Unicycle

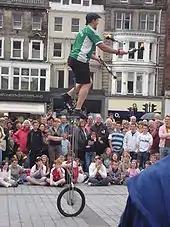
Giraffe unicycle

Mountain unicycling (abbreviated to muni or mUni) consists of riding specialized unicycles on mountain bike trails or otherwise off-roading. Mountain unicycles have thicker, wider tires for better traction. Riders may occasionally lower air pressure for increased shock absorption. Many riders choose to use long cranks to increase power when riding up hills and over rough terrain. A disc brake is sometimes used for descents; the brake handle is attached to the underside of the handle on the front of the saddle.